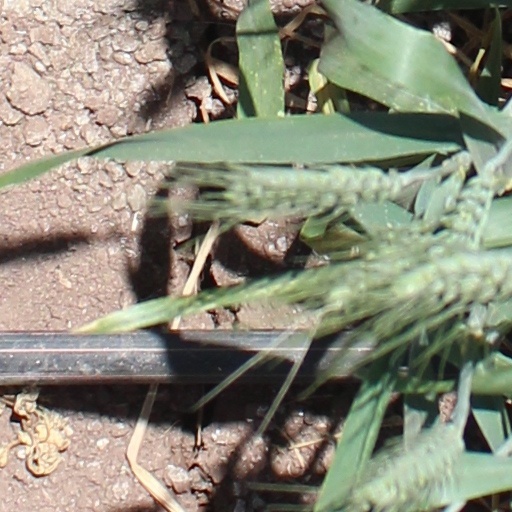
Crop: wheat